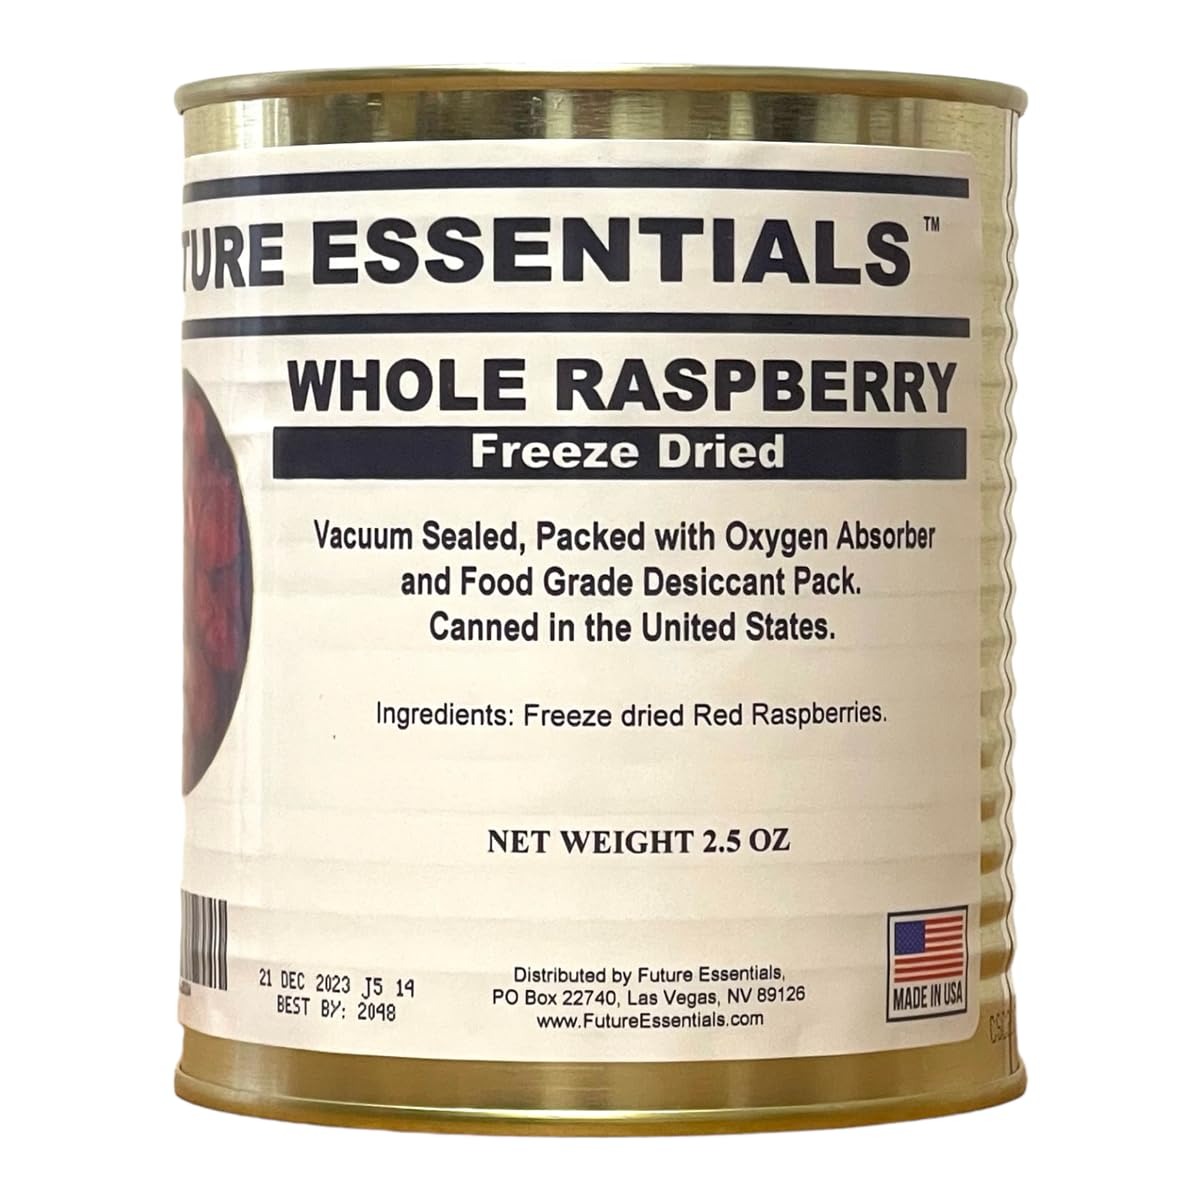
Item Name: SAFECASTLE Freeze Dried Emergency Survival Canned Berries (Strawberries, Raspberries, Blueberries) Long Variety Bulk Storage Healthy Diet Food #2.5 Can | Hiking, Backpacking & Camping Pack of 12
Bullet Point 1: FREEZE DRIED FOOD:- Freeze-dried variety meals are convenient, lightweight, and have a long shelf life, making them popular for camping, hiking, emergency preparedness, or simply quick and easy meals at home. These meals undergo a freeze-drying process that removes the moisture, preserving the food while maintaining its taste and nutritional value.
Bullet Point 2: CANNED BERRIES INCLUDES:- 4 Future Essentials Freeze Dried Strawberries #2.5 Can, 4 Freeze Dried Raspberries #2.5 Can, 4 Freeze Dried Blueberries #2.5 Can
Bullet Point 3: FOR HEALTHY DIET:- Berries are an important part of our daily diet, even in case of emergency. They are part of a well-balanced, regular diet and a healthy, active lifestyle. And they are a great source of dietary fiber.
Bullet Point 4: PREMIUM QUALITY:- Freeze Dried and Dehydrated products are less expensive than wet pack food because you are not paying for all the water. The taste is great, the nutritional food value is excellent. As soon as you open a can, you will smell an amazing flavors. No additives or preservatives have been added to this product.
Bullet Point 5: DELICIOUS TASTE - No longer do you need to compromise taste for convenience! Our Freeze Dried Meals contain high-quality ingredients to ensure an appetizing and nutritious food . What you eat matters and we have gone to great lengths to create a meals so you can experience a flavorful backpacking meal whether on the mountain or at your favorite campsite.
Bullet Point 6: CONVENIENT STORAGE & COOKING:- This Future Essentials Emergency Survival Canned Berries is an amazing addition to your food storage. Keep this variety handy in case of emergency! We put together a simple, yet comprehensive variety of food especially for you.
Bullet Point 7: SHELF LIFE:- 25+ Years under ideal storage conditions (a cool, dry place). Be prepared for any natural disaster or emergency. Our Basic Preparedness Kit is a versatile food that is great for storage in a cool place. Keep it in the refrigerator once you open it.
Bullet Point 8: NOTE:- This item does not have expiration dates on the product but we get only the fresh inventory with a long shelf life. You can enjoy this for a long time. If there are any concerns about shelf life or expiration please do not hesitate to reach out.
Product Description: <p><strong>AFECASTLE Freeze Dried Emergency Survival Canned Berries (Strawberries, Raspberries, Blueberries ) Long Variety Bulk Storage Healthy Diet Food #2.5 Can | Hiking, Backpacking &amp; Camping Pack of 12-</strong><br /> <br />Berries are an important part of our daily diet, even in case of disaster. They are part of a well-balanced, regular diet and a healthy, active lifestyle. And they are a great source of dietary fiber. And now we bring them to you with a long shelf life, full of flavor, and all of that while maintaining the nutrients needed to help strengthen your body in case of disaster.<br /><br />Each Berry Variety Case Contains:<br />4 Future Essentials Freeze Dried Strawberries #2.5 Can<br />4 Future Essentials Freeze Dried Raspberries #2.5 Can<br />4 Future Essentials Freeze Dried Blueberries #2.5 Can</p>
Value: 12.0
Unit: Count

Price: 49.99